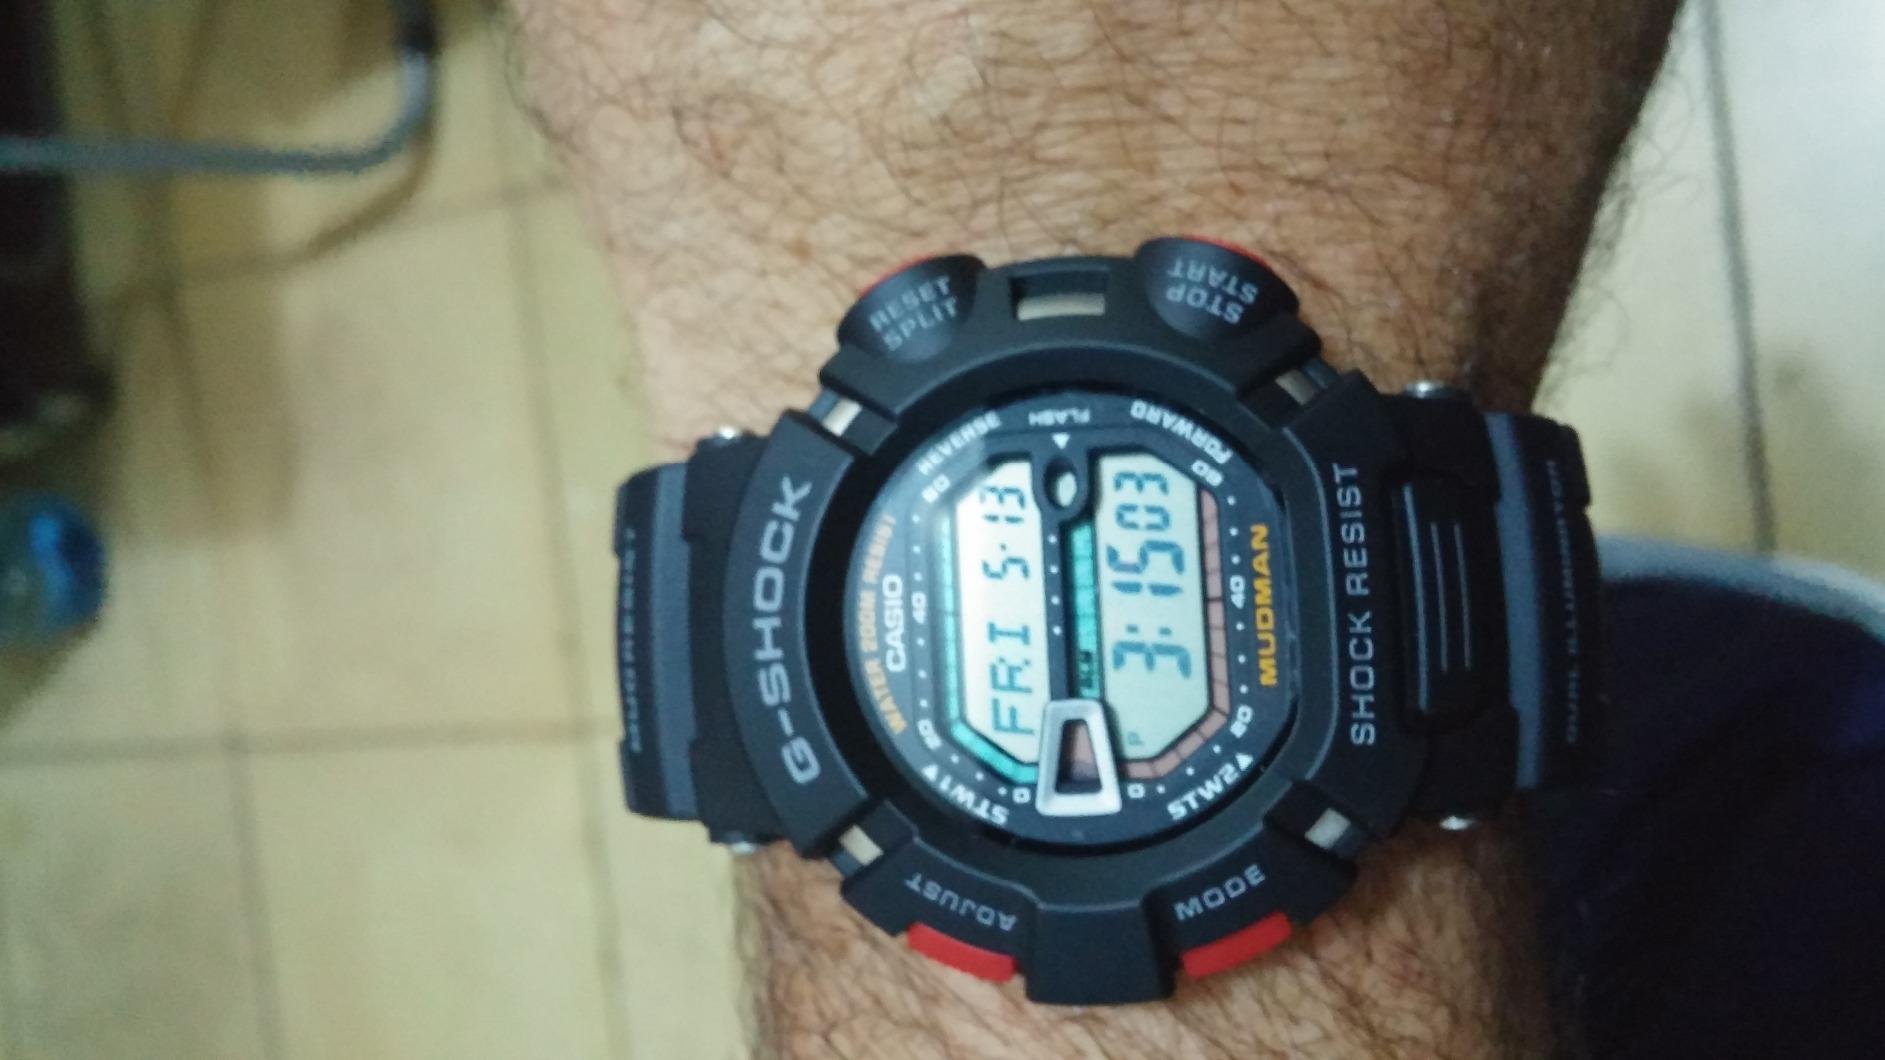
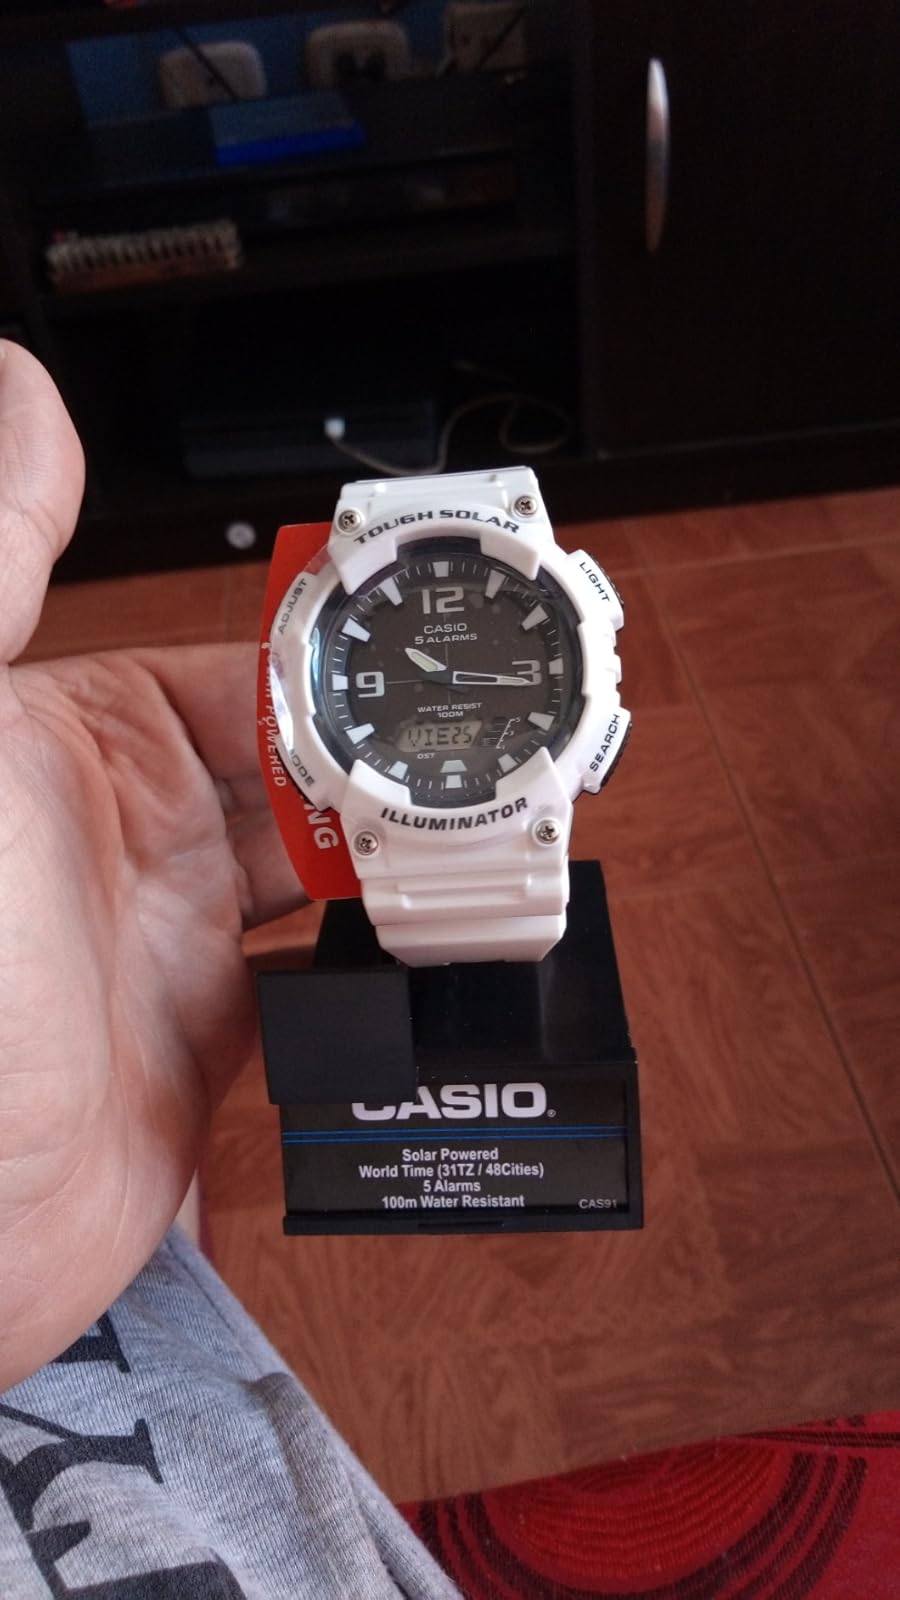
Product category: accessories_watch
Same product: no